Shambles (film)

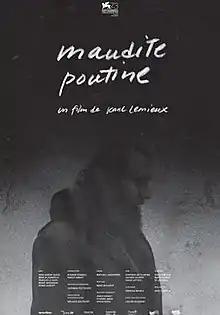
Theatrical release poster

Shambles is a Canadian drama film from Quebec. Directed by Karl Lemieux, the film premiered at the 2016 Venice Film Festival before going into theatrical release in Canada in 2017.